Émile Eddé

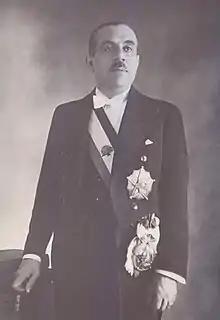
Official portrait of Émile Eddé

Émile Eddé (5 May 1886 – 28 September 1949) was a Lebanese lawyer and politician who served twice as the President of Lebanon.